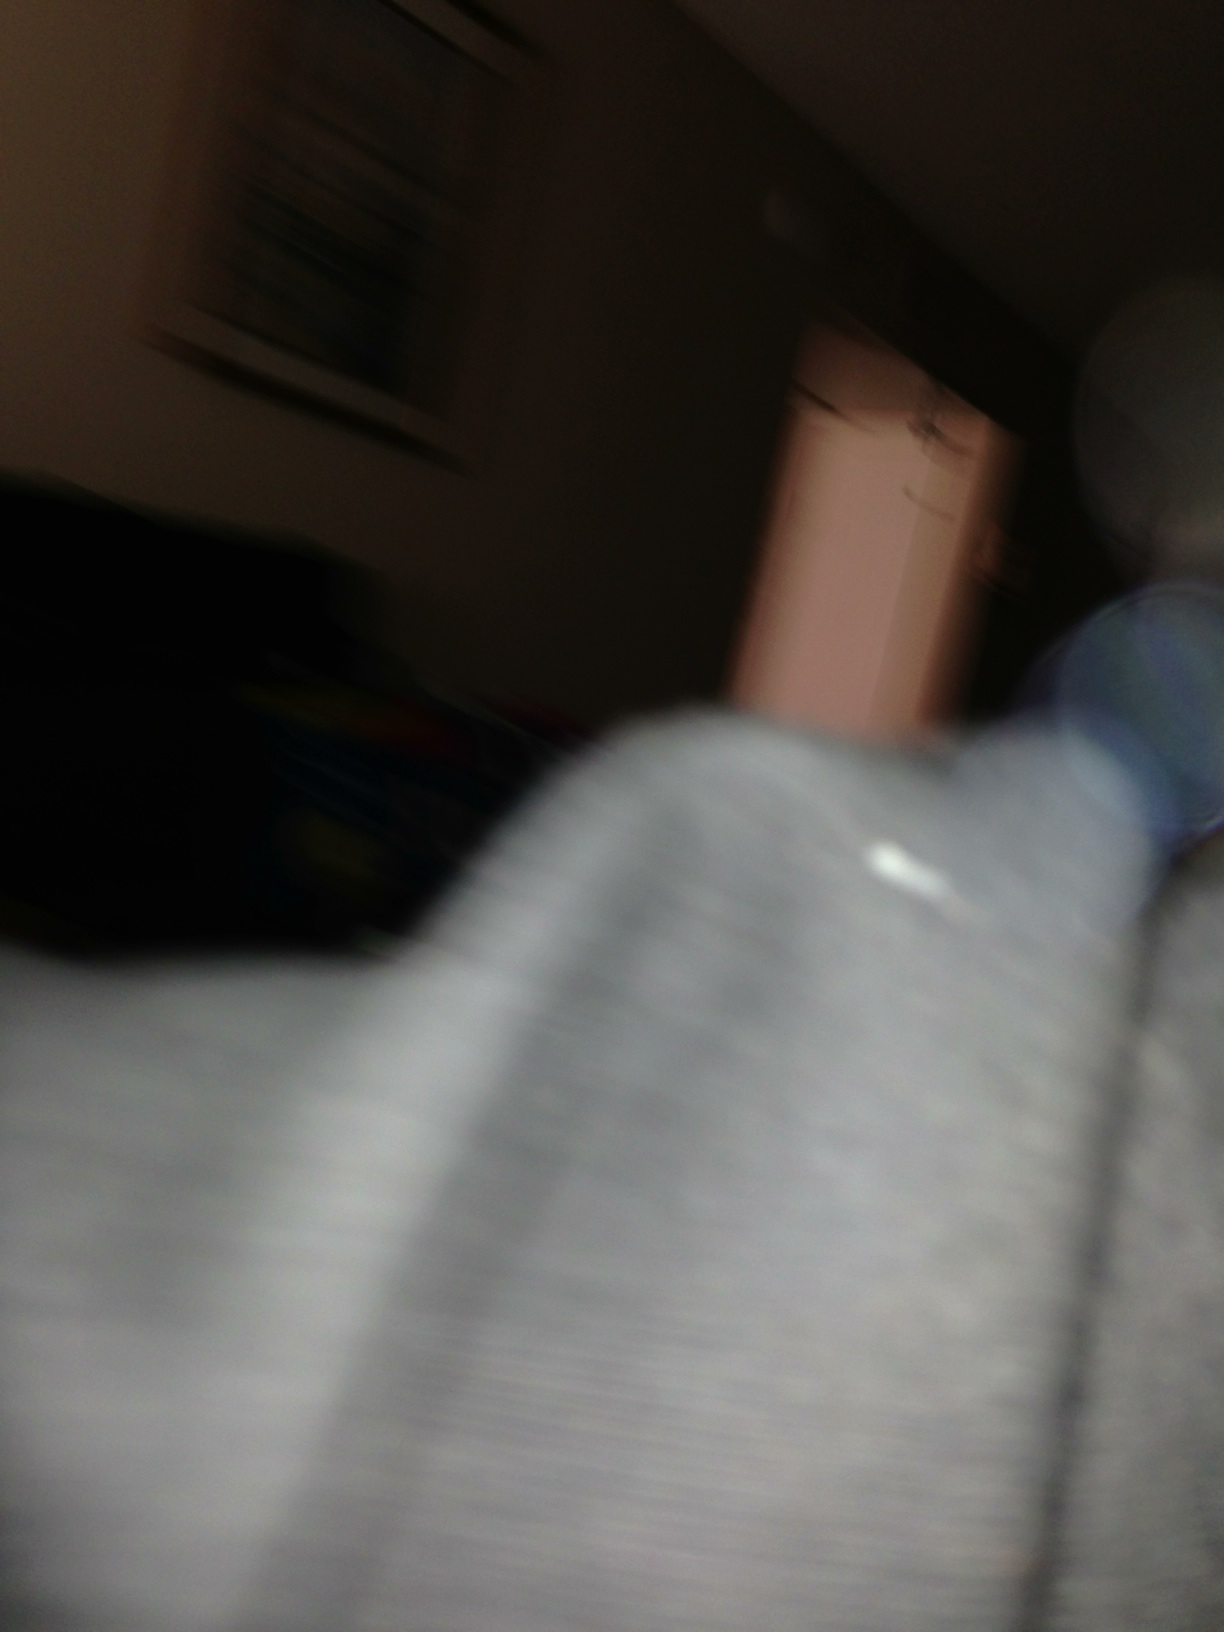Question: What color is this?
Answer: grey